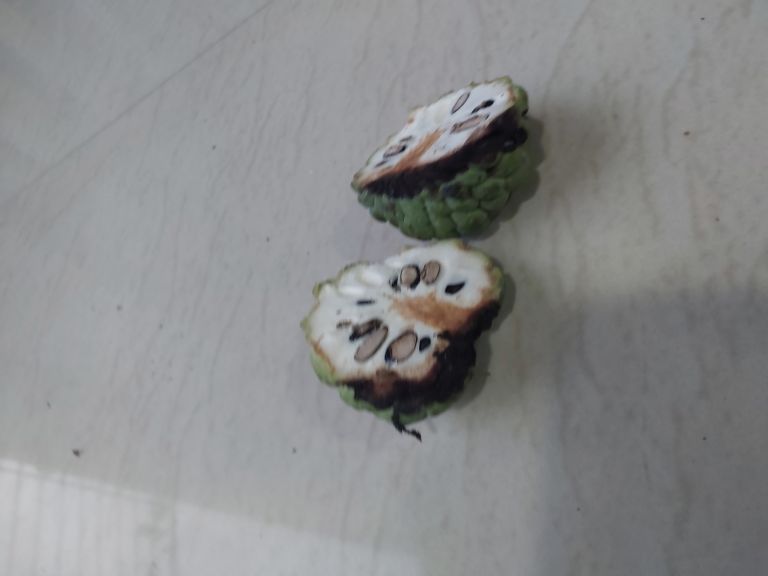
Disease label: Diplodia Rot